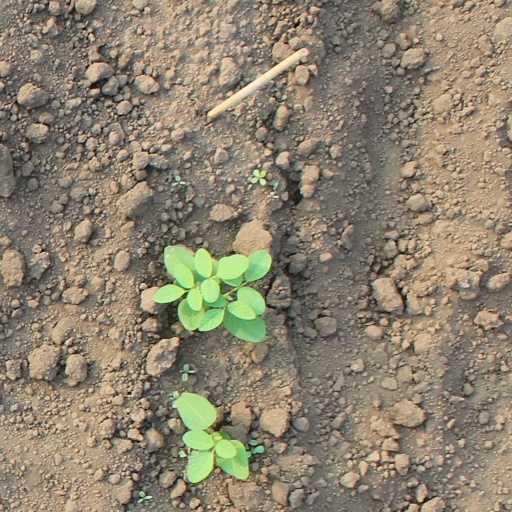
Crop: soybean